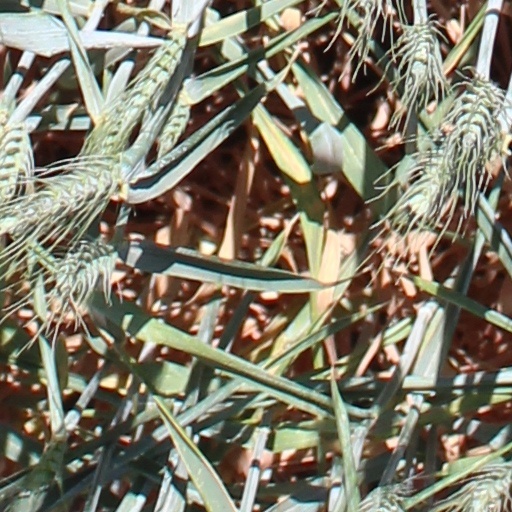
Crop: wheat